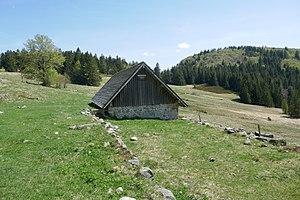
Abri du chaume des Vintergés, dans la Réserve naturelle nationale du massif du Ventron (Vosges).
Valdenaire est un patronyme répandu dans le département des Vosges où il est né à la fin du Moyen Âge. Il peut faire référence à :